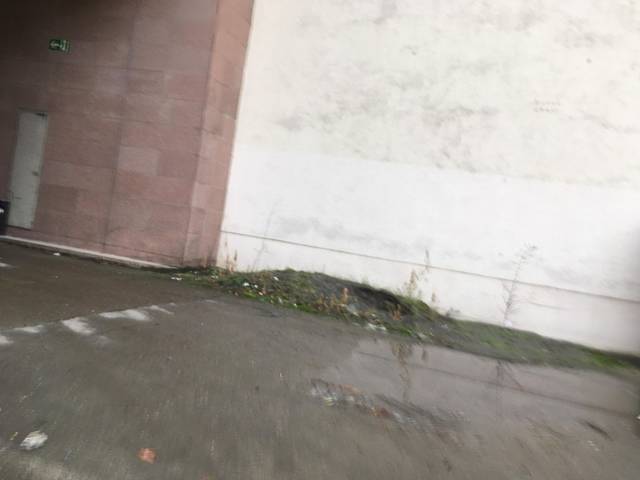
Region: Germany
Coordinates: 52.513, 13.401